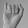
ASL letter: I